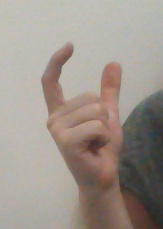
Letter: nun